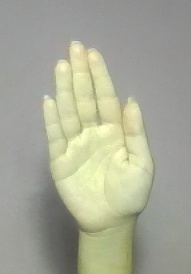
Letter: seen